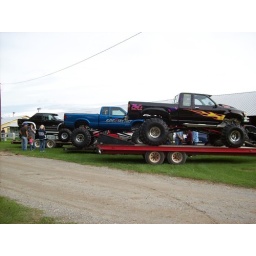
I rode in the Specialist555, blue truck in the middle